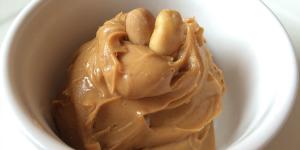
mantequilla de mani